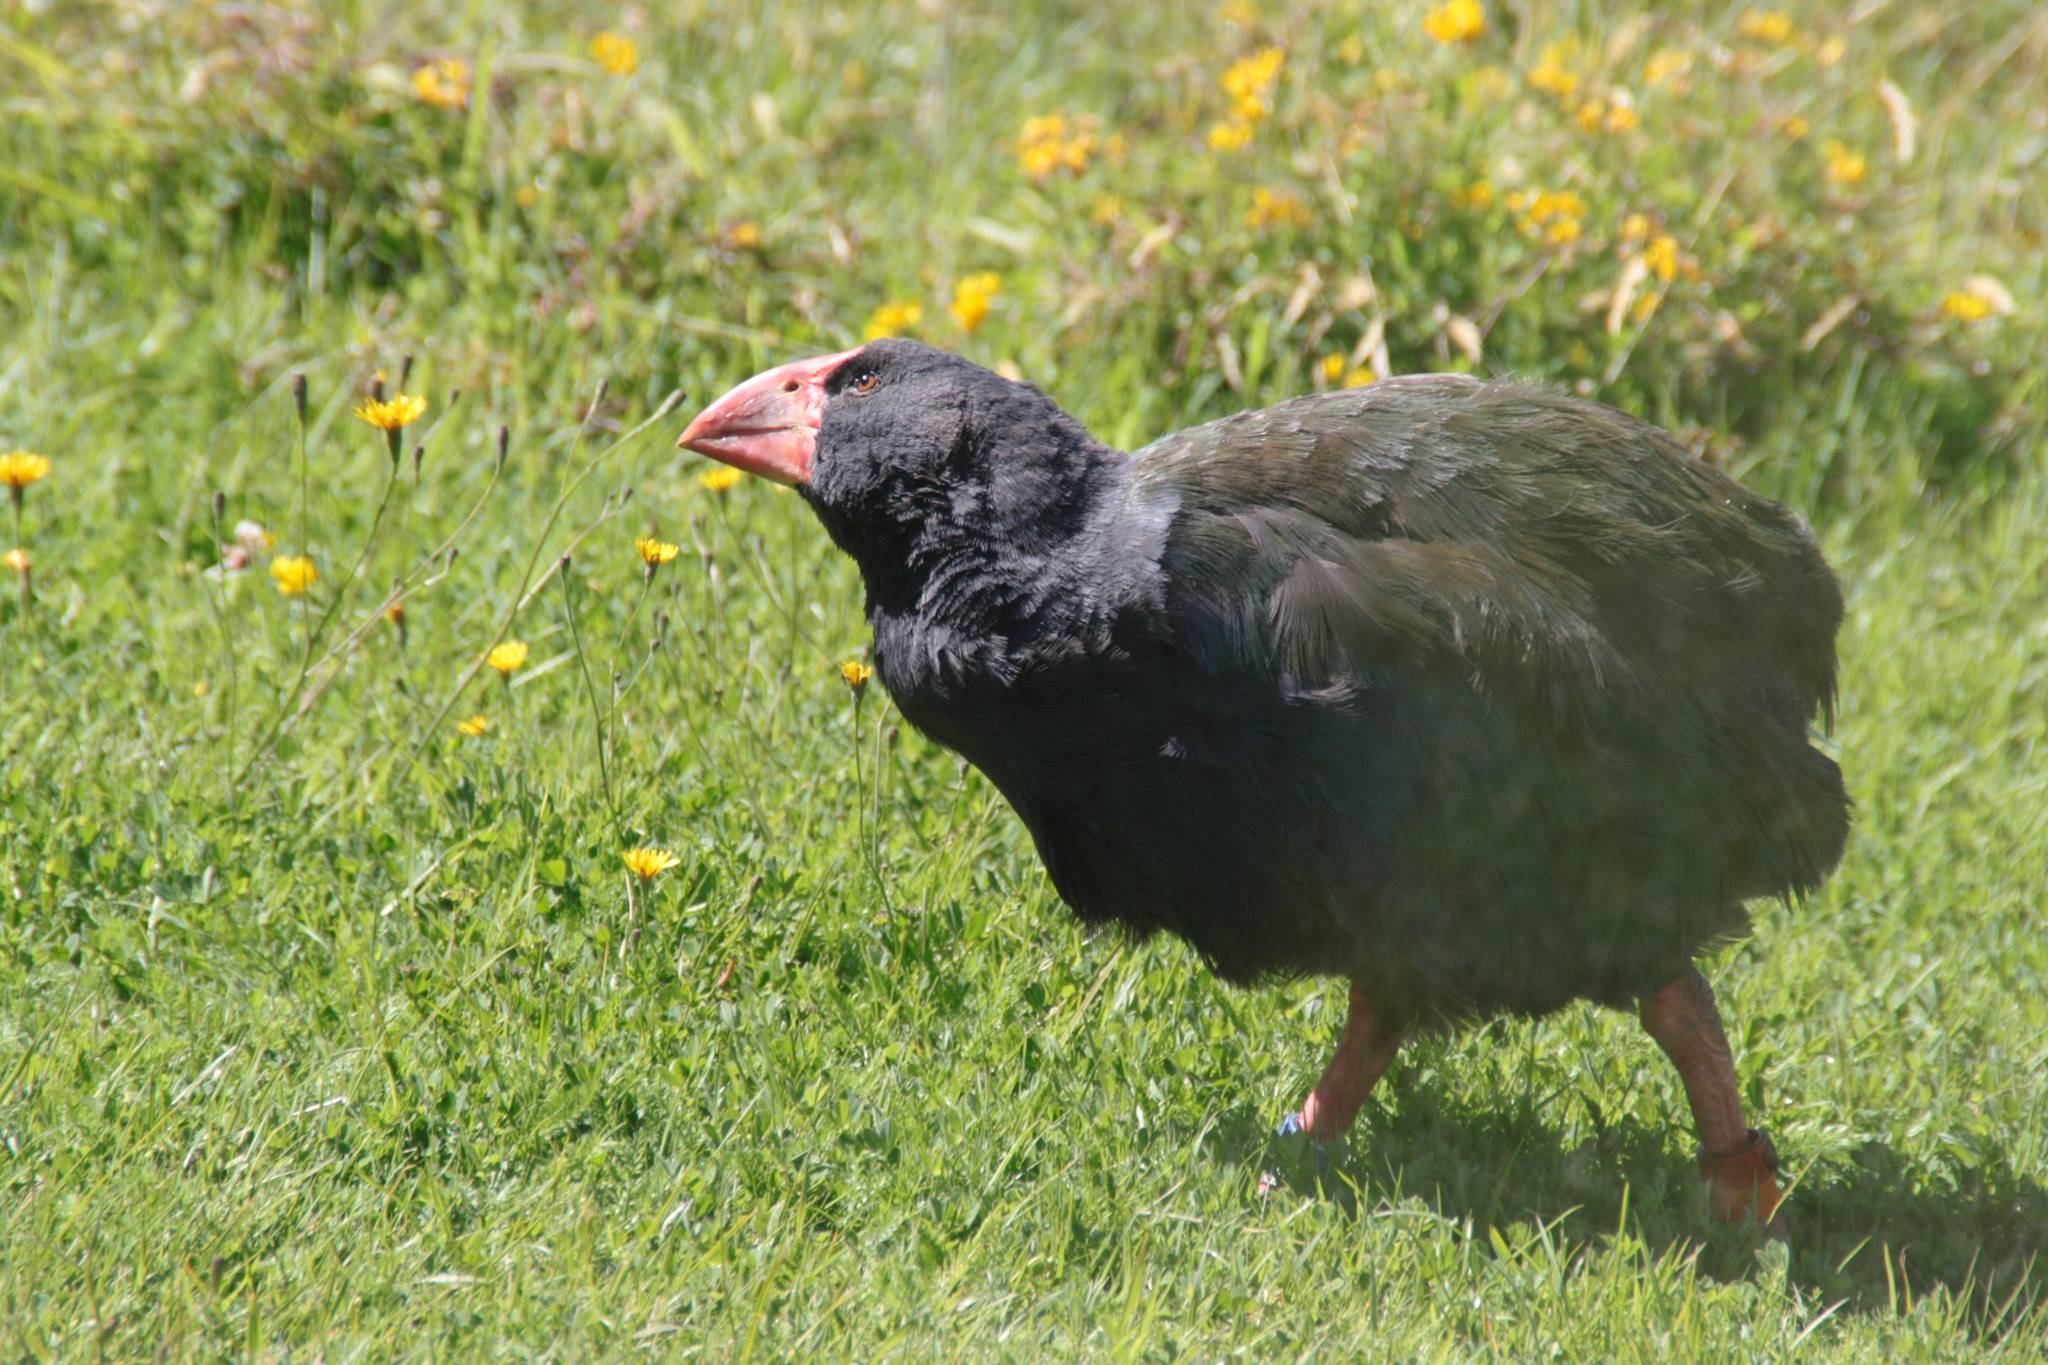
bird, wildlife, wild, beak, fowl, fauna, native, new zealand, vertebrate, blackbird, rallidae, takahe, species, indigenous, flightless, perching bird